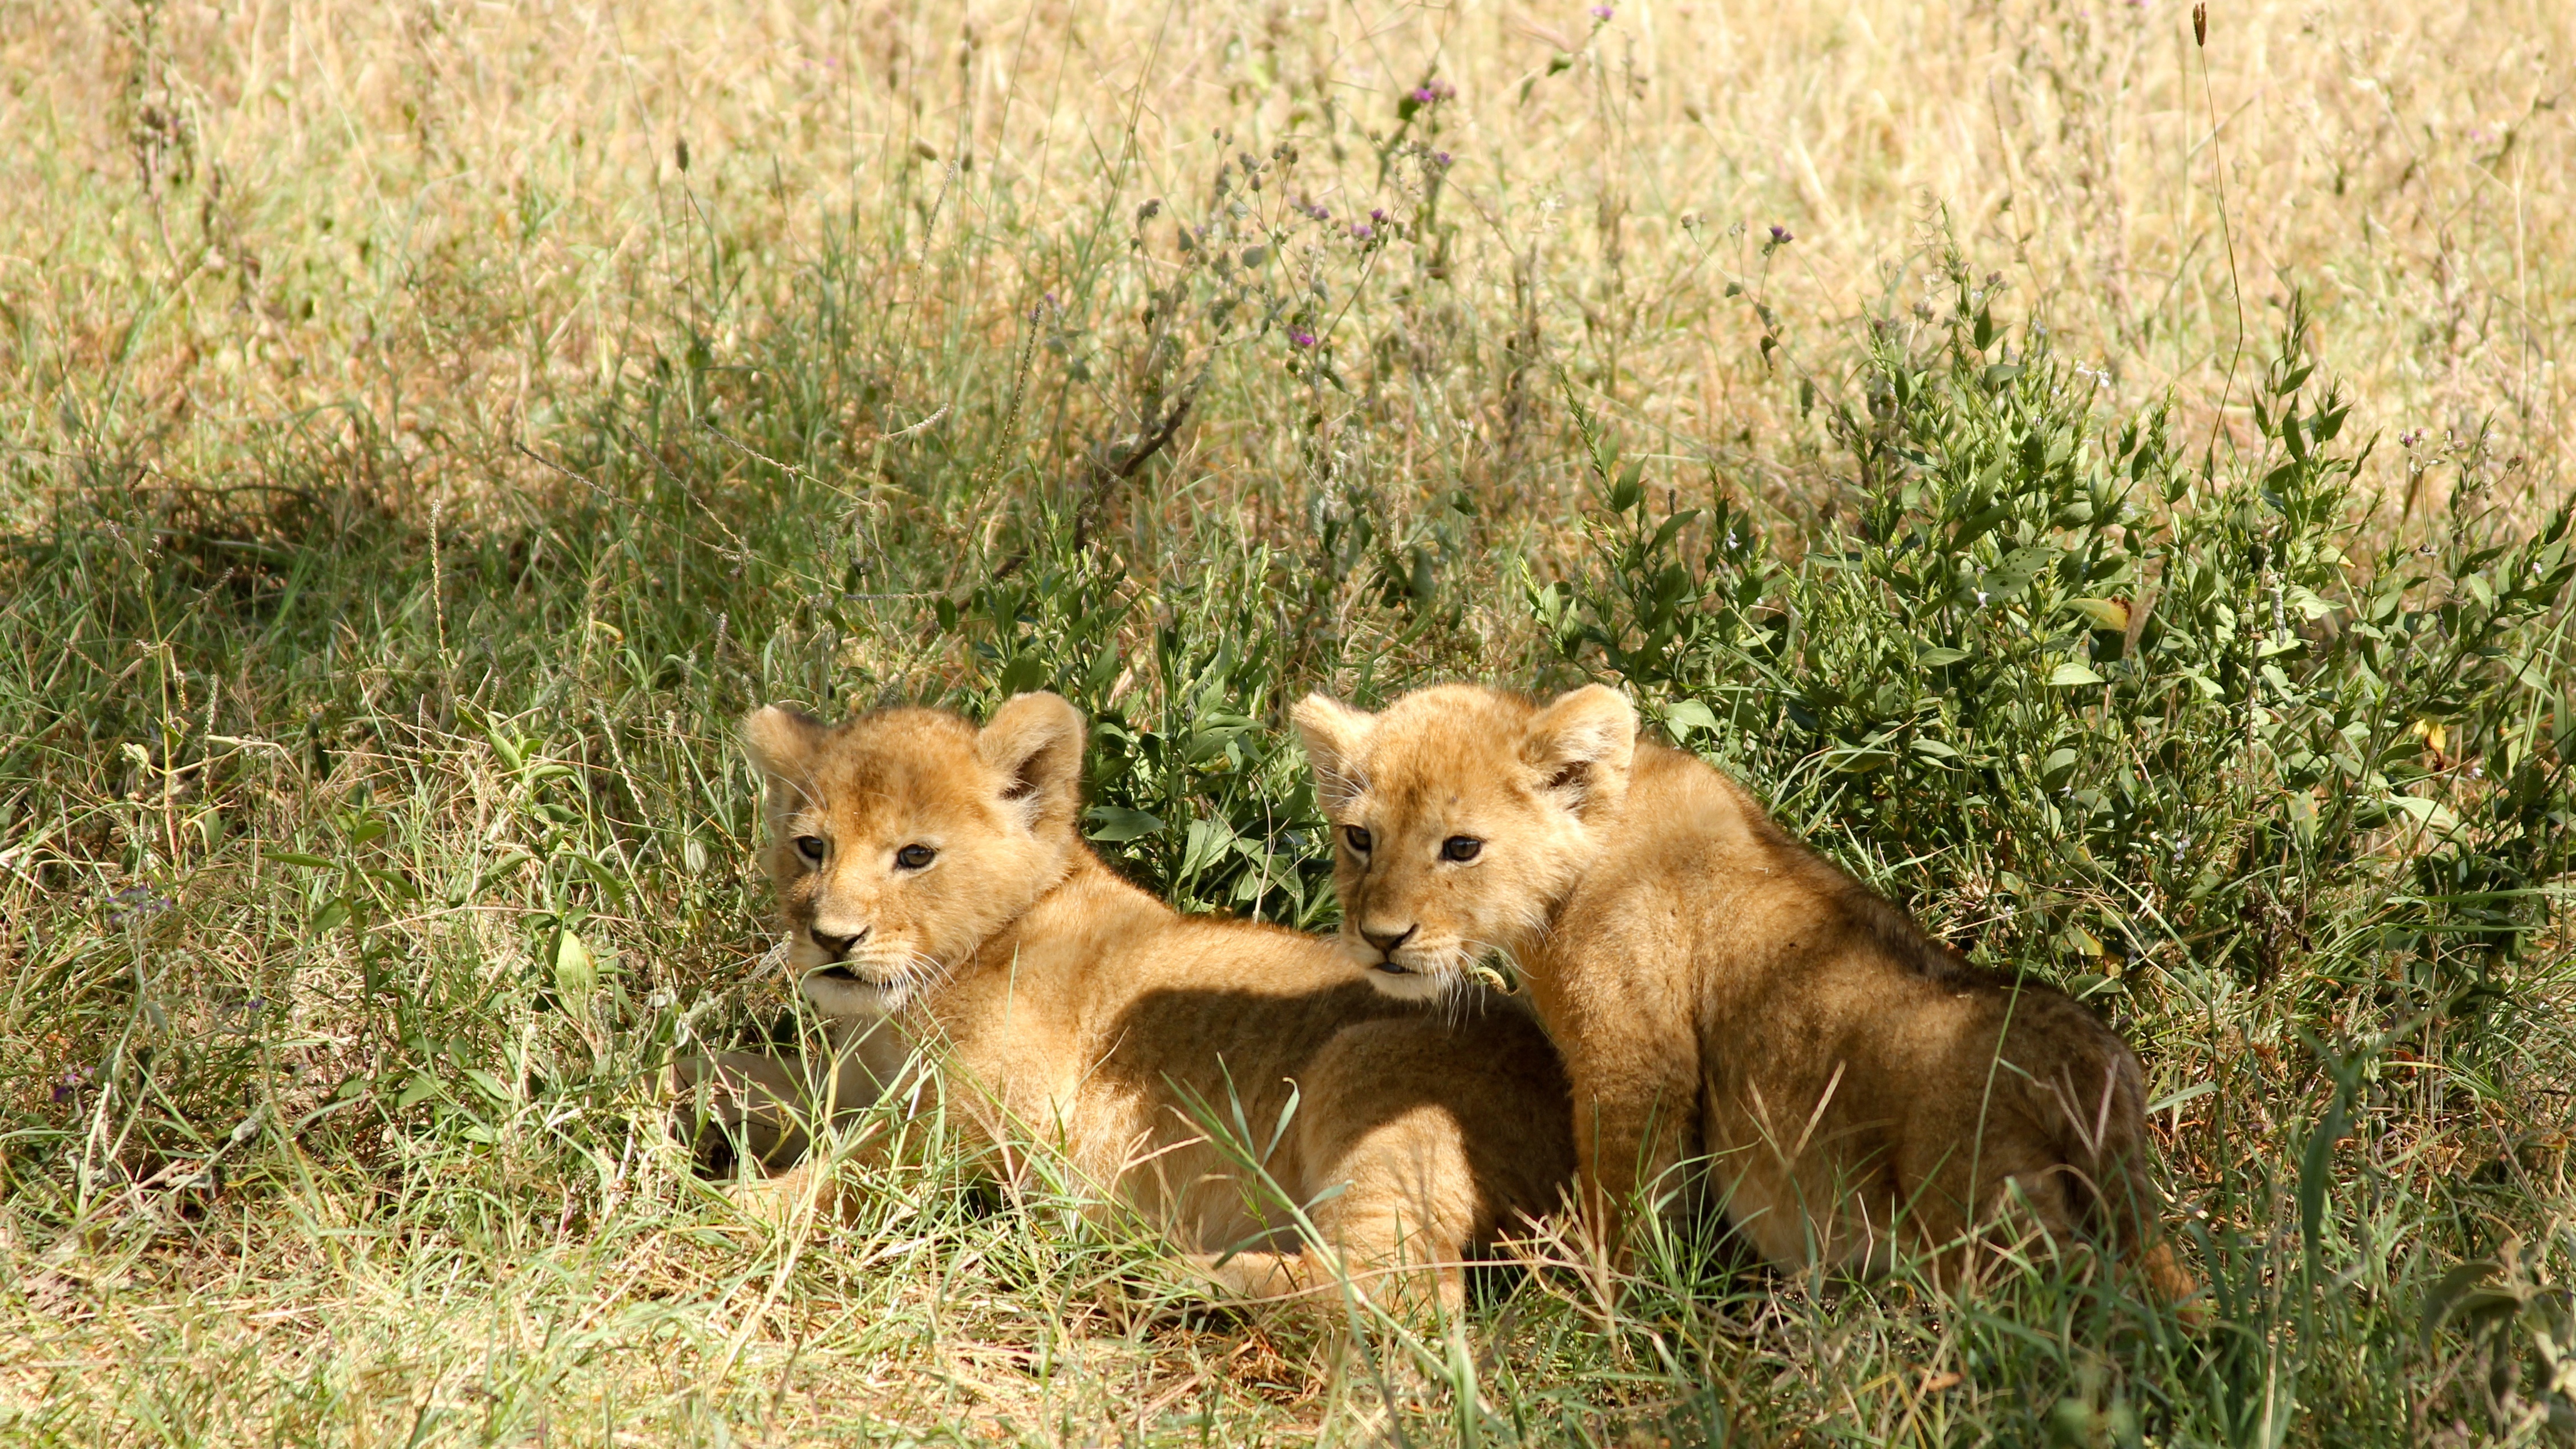
nature, forest, grass, lawn, brush, wildlife, jungle, mammal, fauna, lion, shrubbery, grassland, animals, lions, vertebrate, cubs, safari, big cats, dog breed group